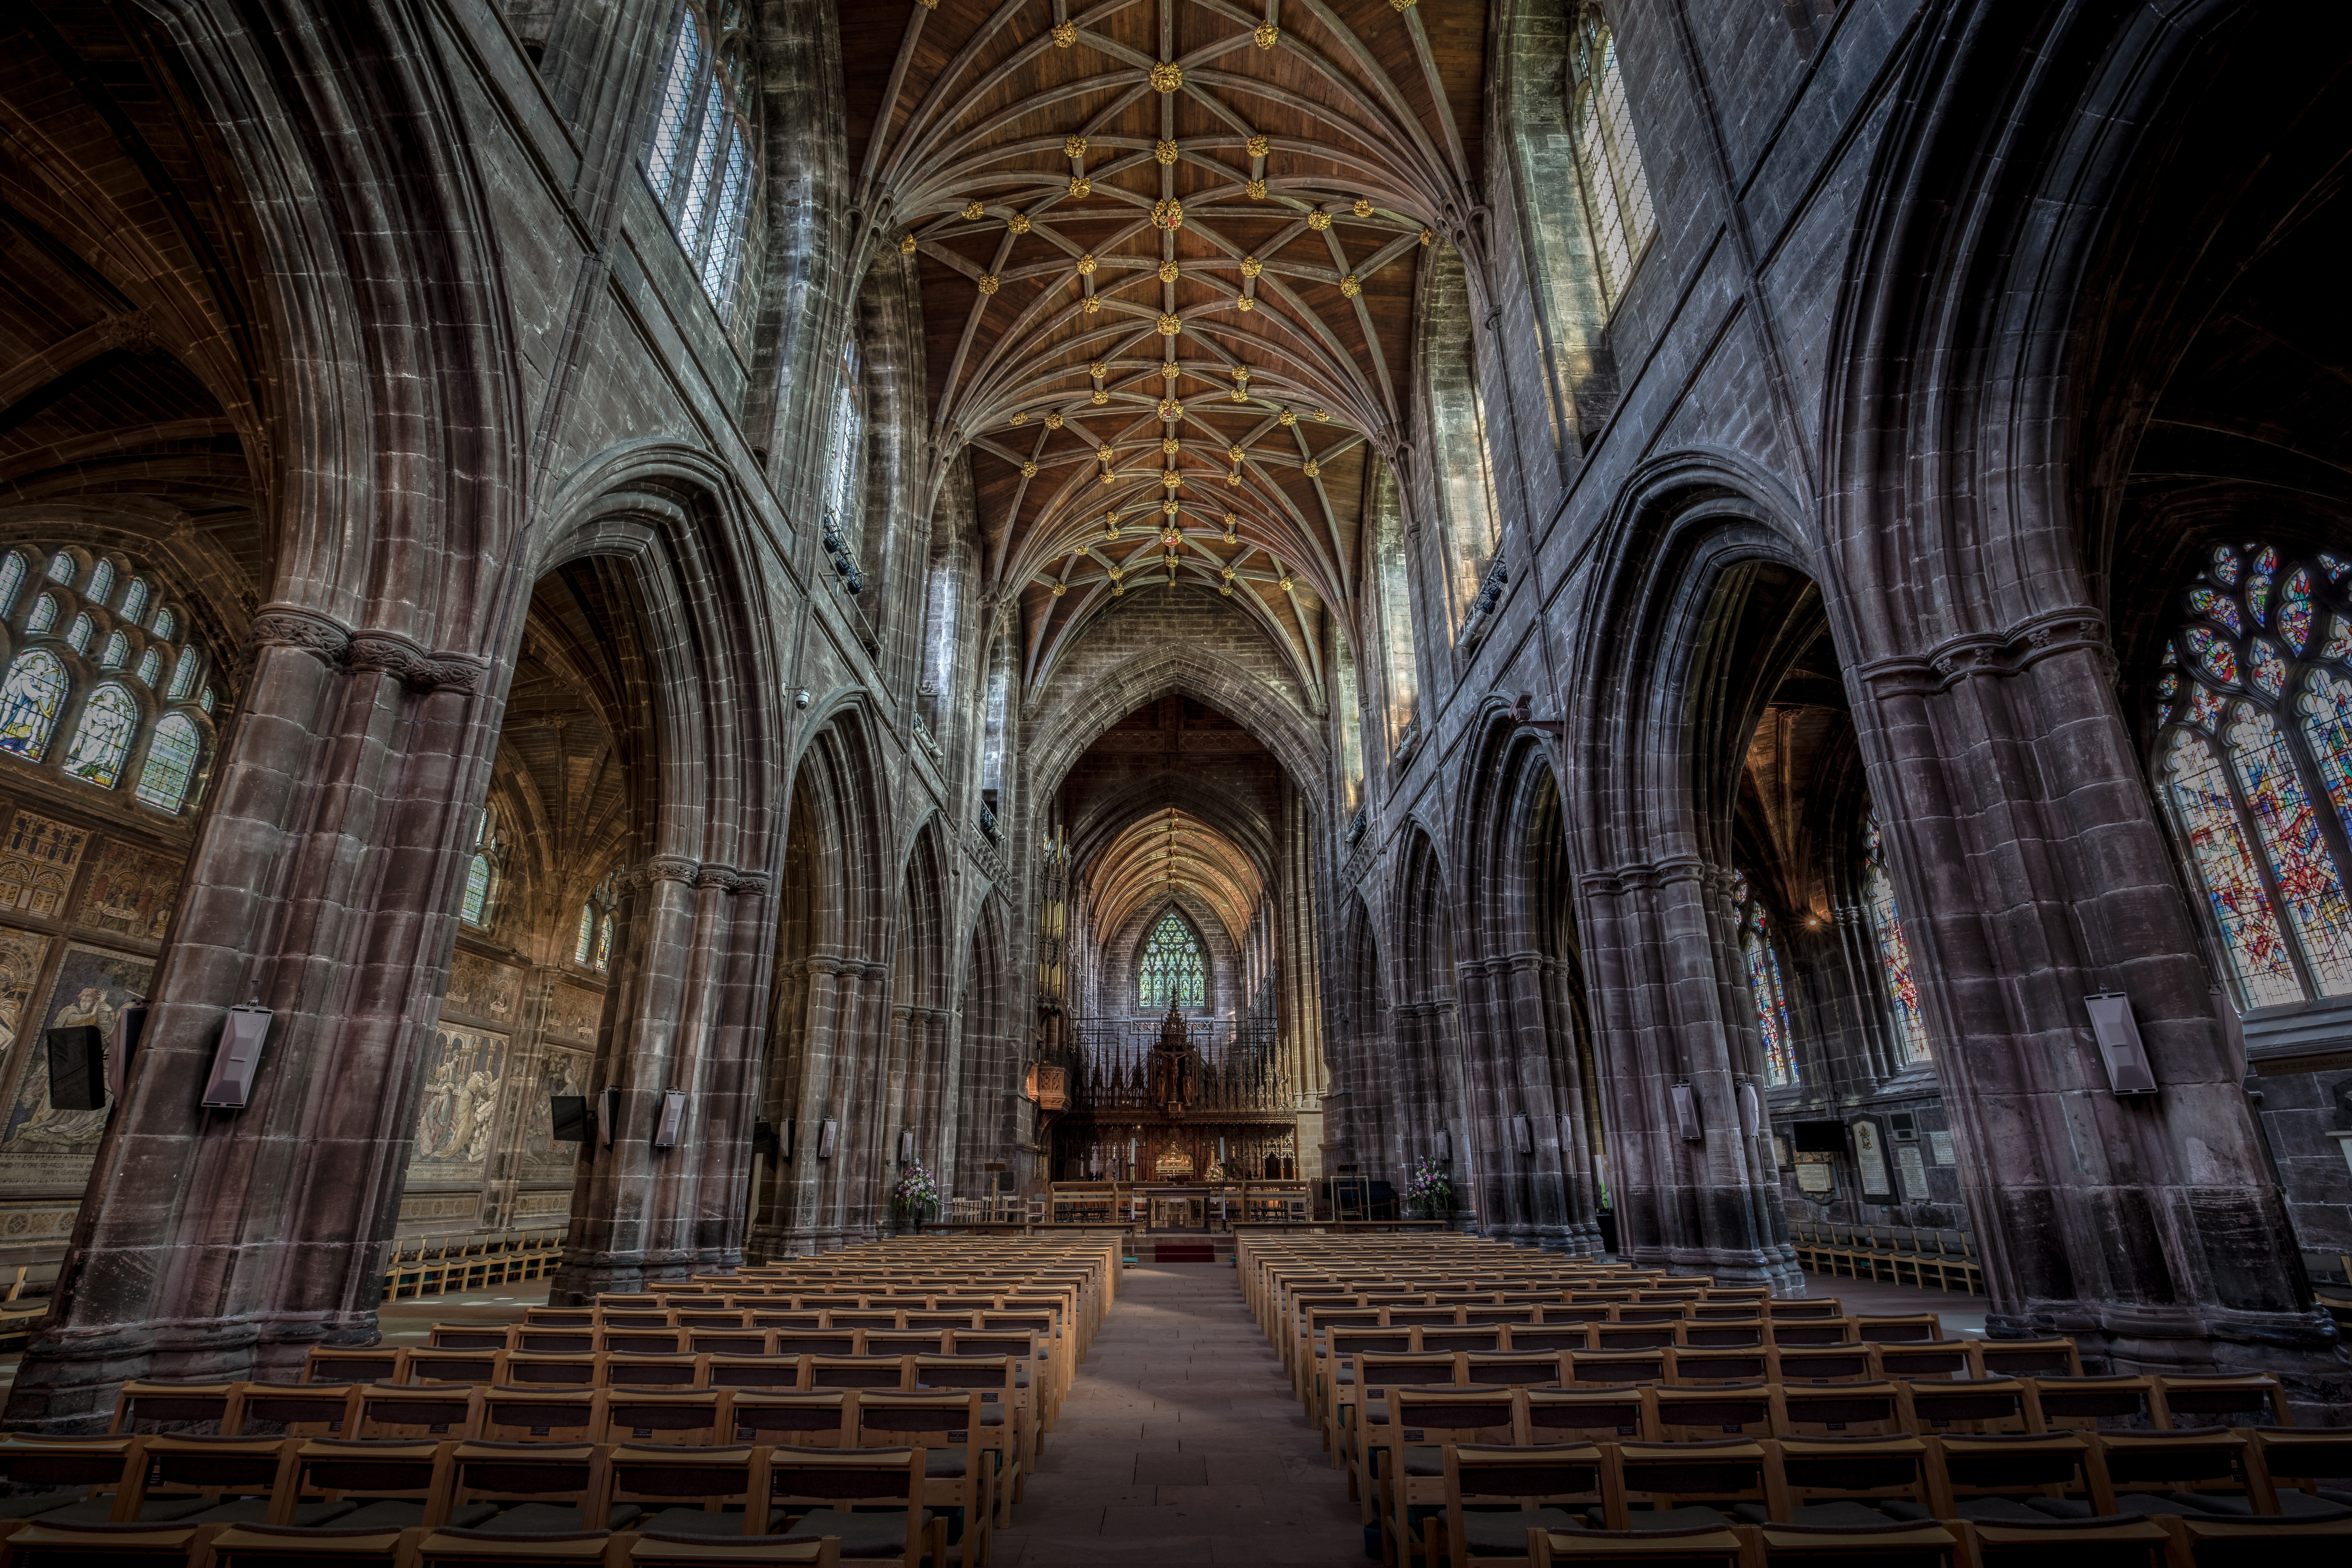
architecture, building, arch, church, cathedral, chapel, gothic, place of worship, temple, monastery, symmetry, abbey, vault, basilica, crypt, gothic architecture, ancient history